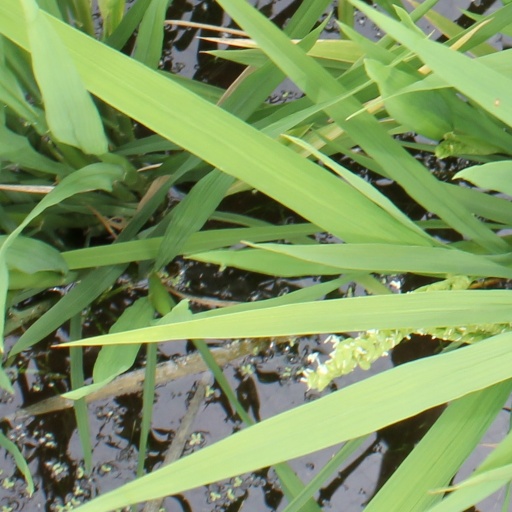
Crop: rice